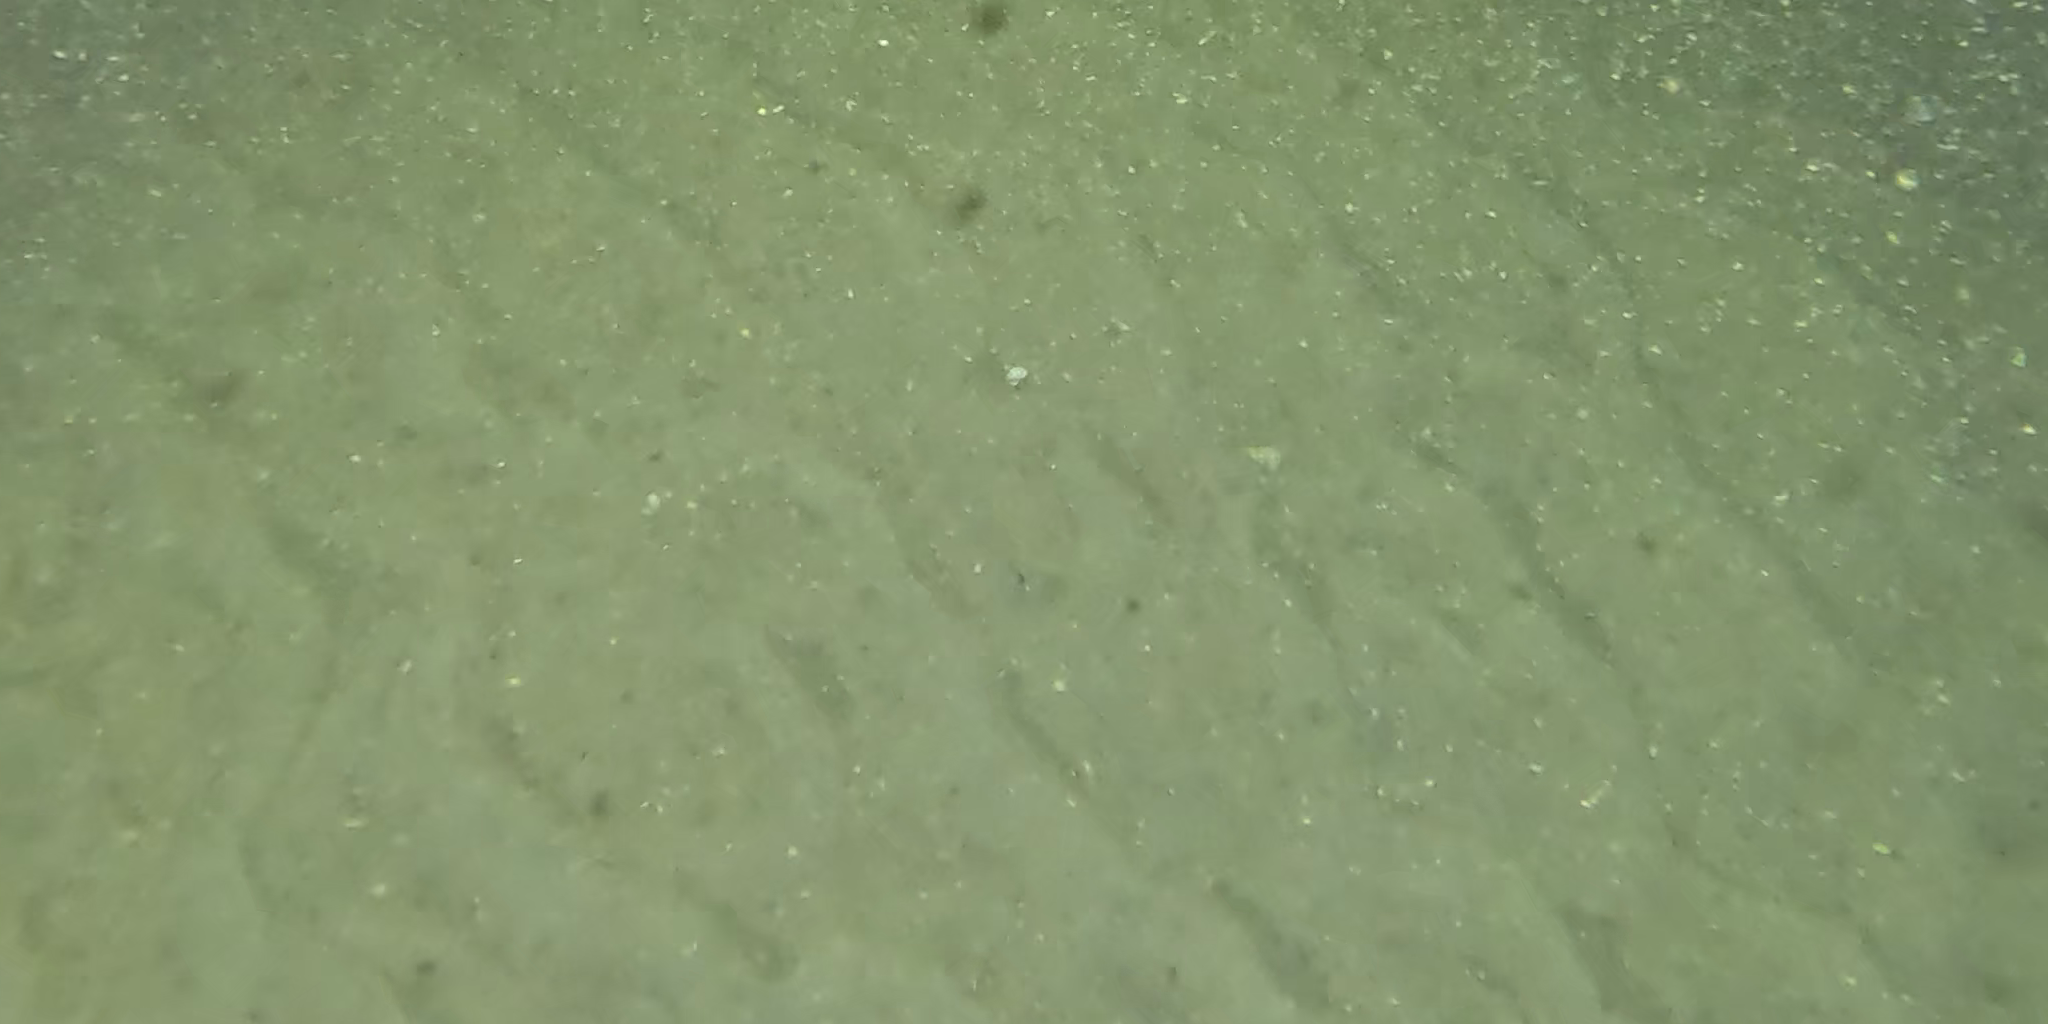
Seabed habitat: sand